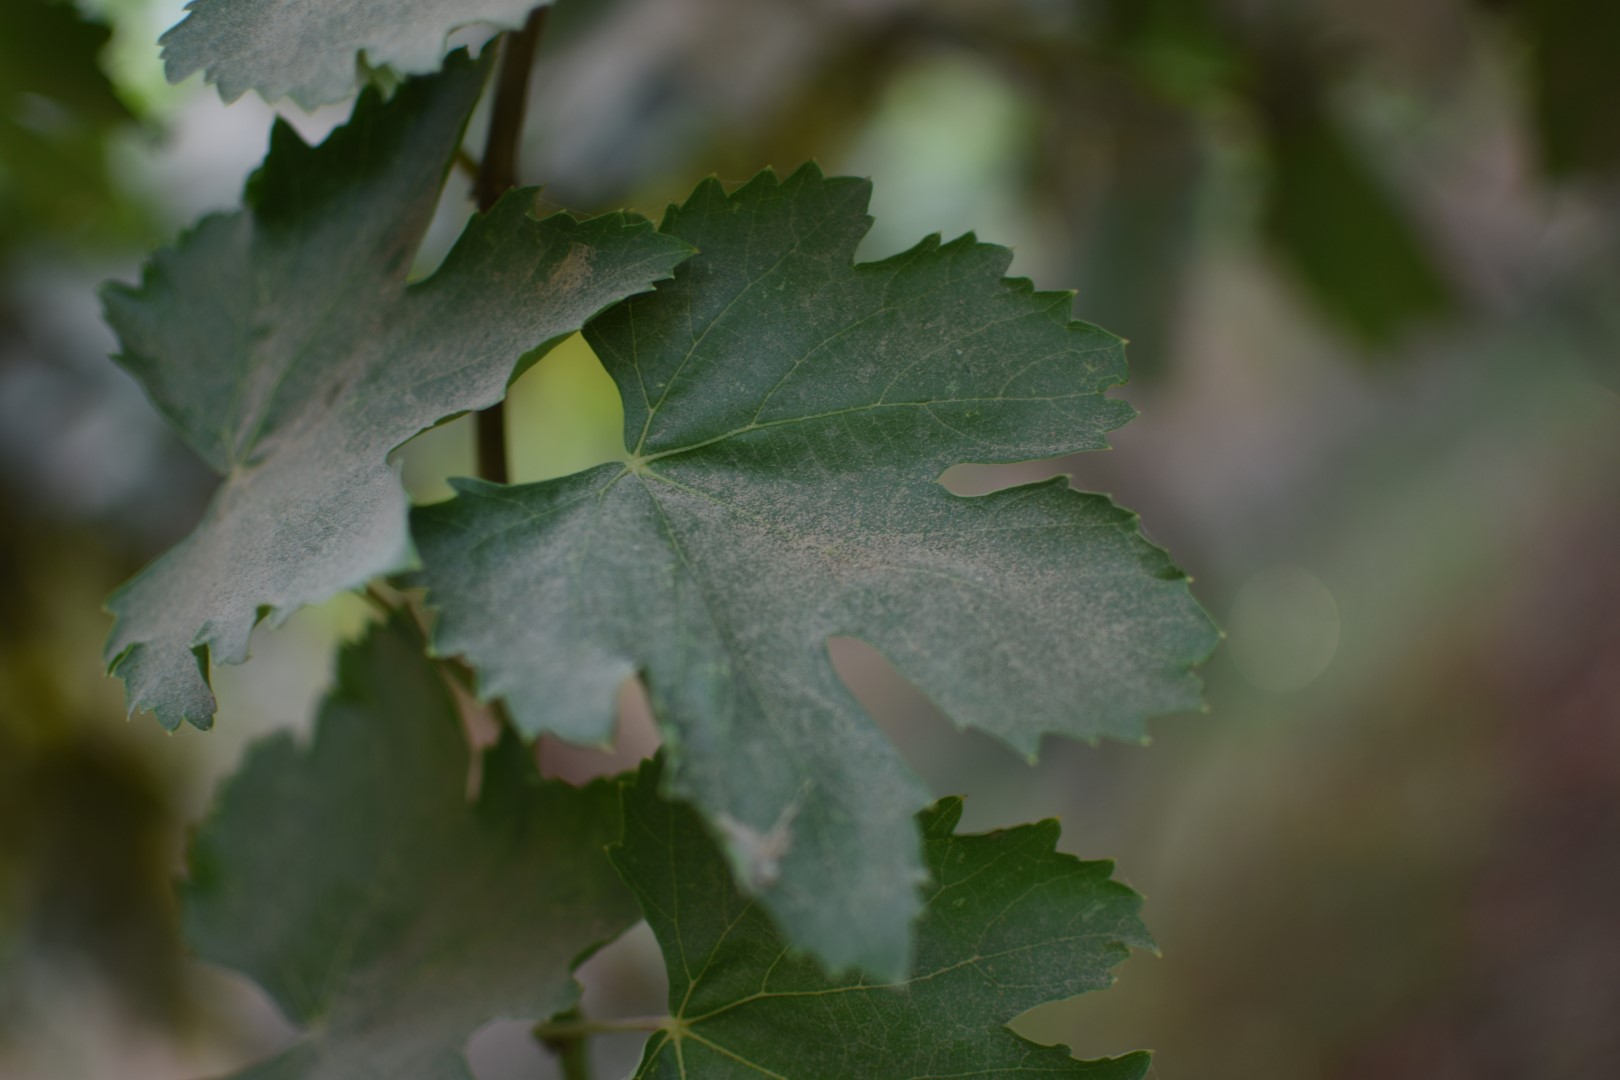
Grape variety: Thompson Seedless